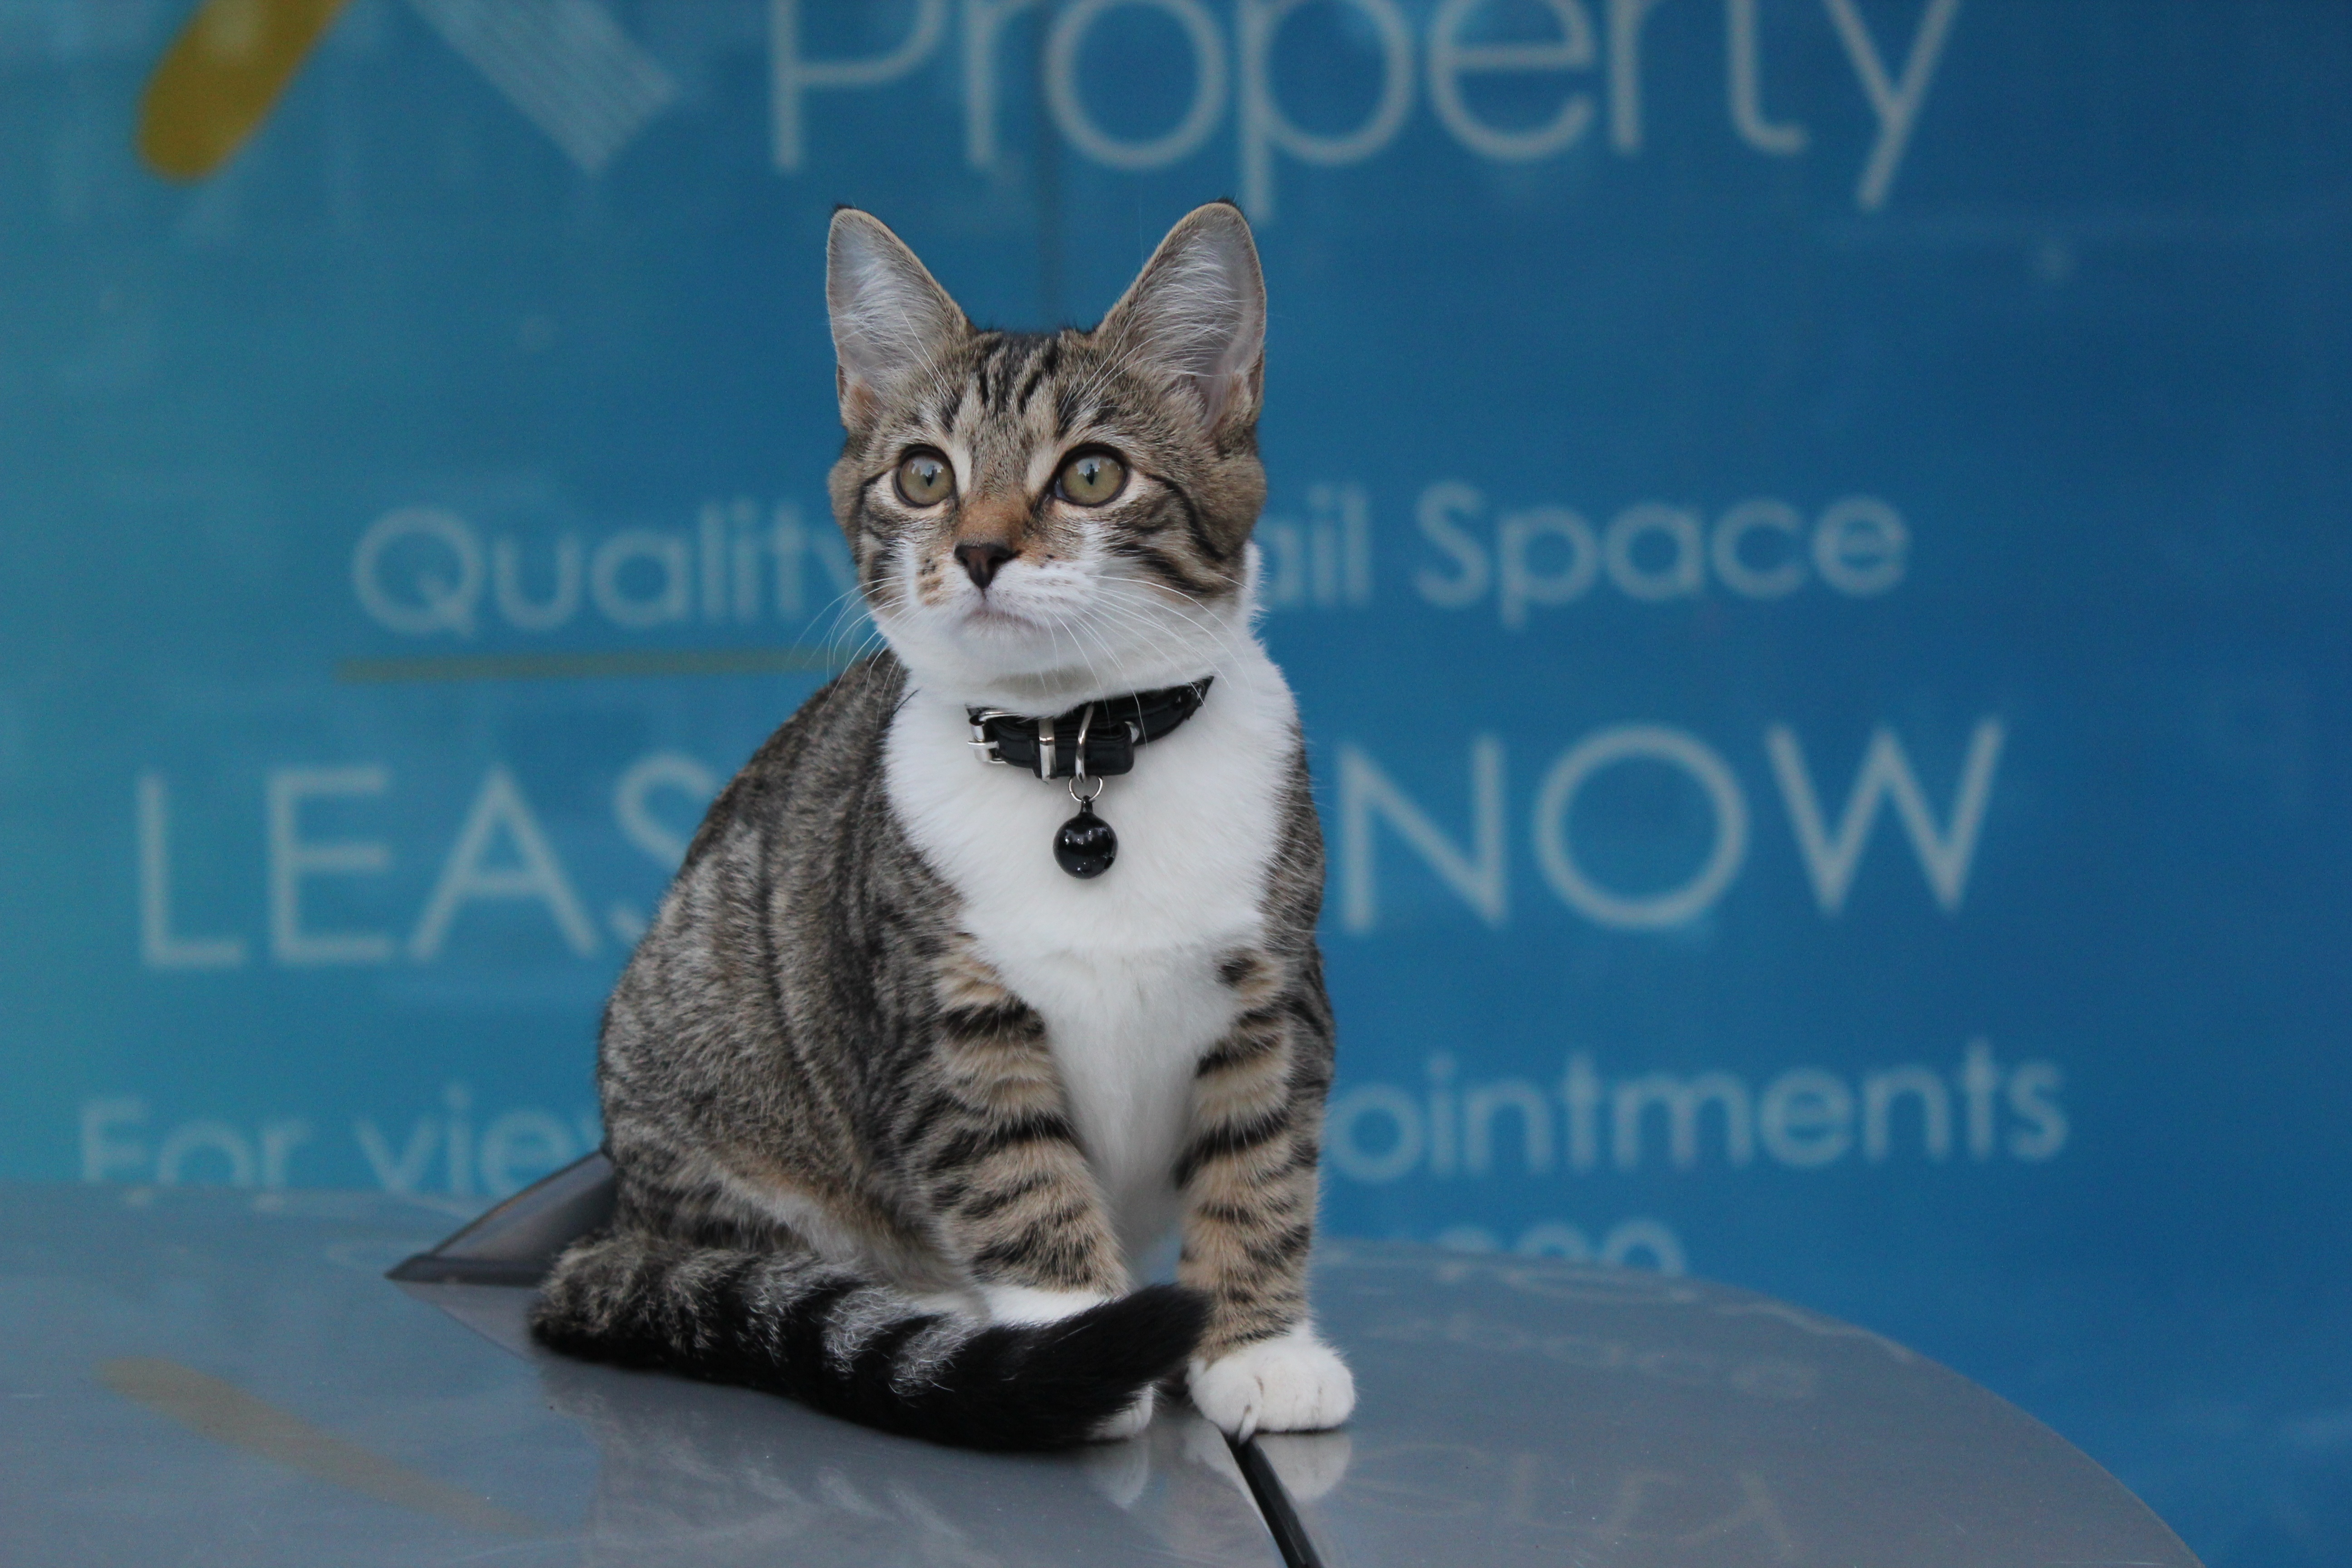
kitten, cat, mammal, whiskers, vertebrate, bengal, european shorthair, small to medium sized cats, cat like mammal, domestic short haired cat, american shorthair